Shuai jiao

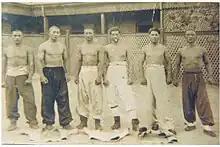
Six "shuai jiao" masters in Tianjin, 1930.

Over 6,000 years ago, the earliest Chinese term for wrestling, "jiaodi", refers to an ancient style of military kung fu in which soldiers wore horned headgear with which they attempted to butt, throw and defeat their enemies. Ancient Chinese legends talk about the legendary deity Yellow Emperor who commanded soldiers who used these techniques. In later times, young people would play a similar game, emulating the contests of domestic cattle, without the headgear. "Jiaodi" has been described as an originating source of wrestling and latter forms of martial arts in China.